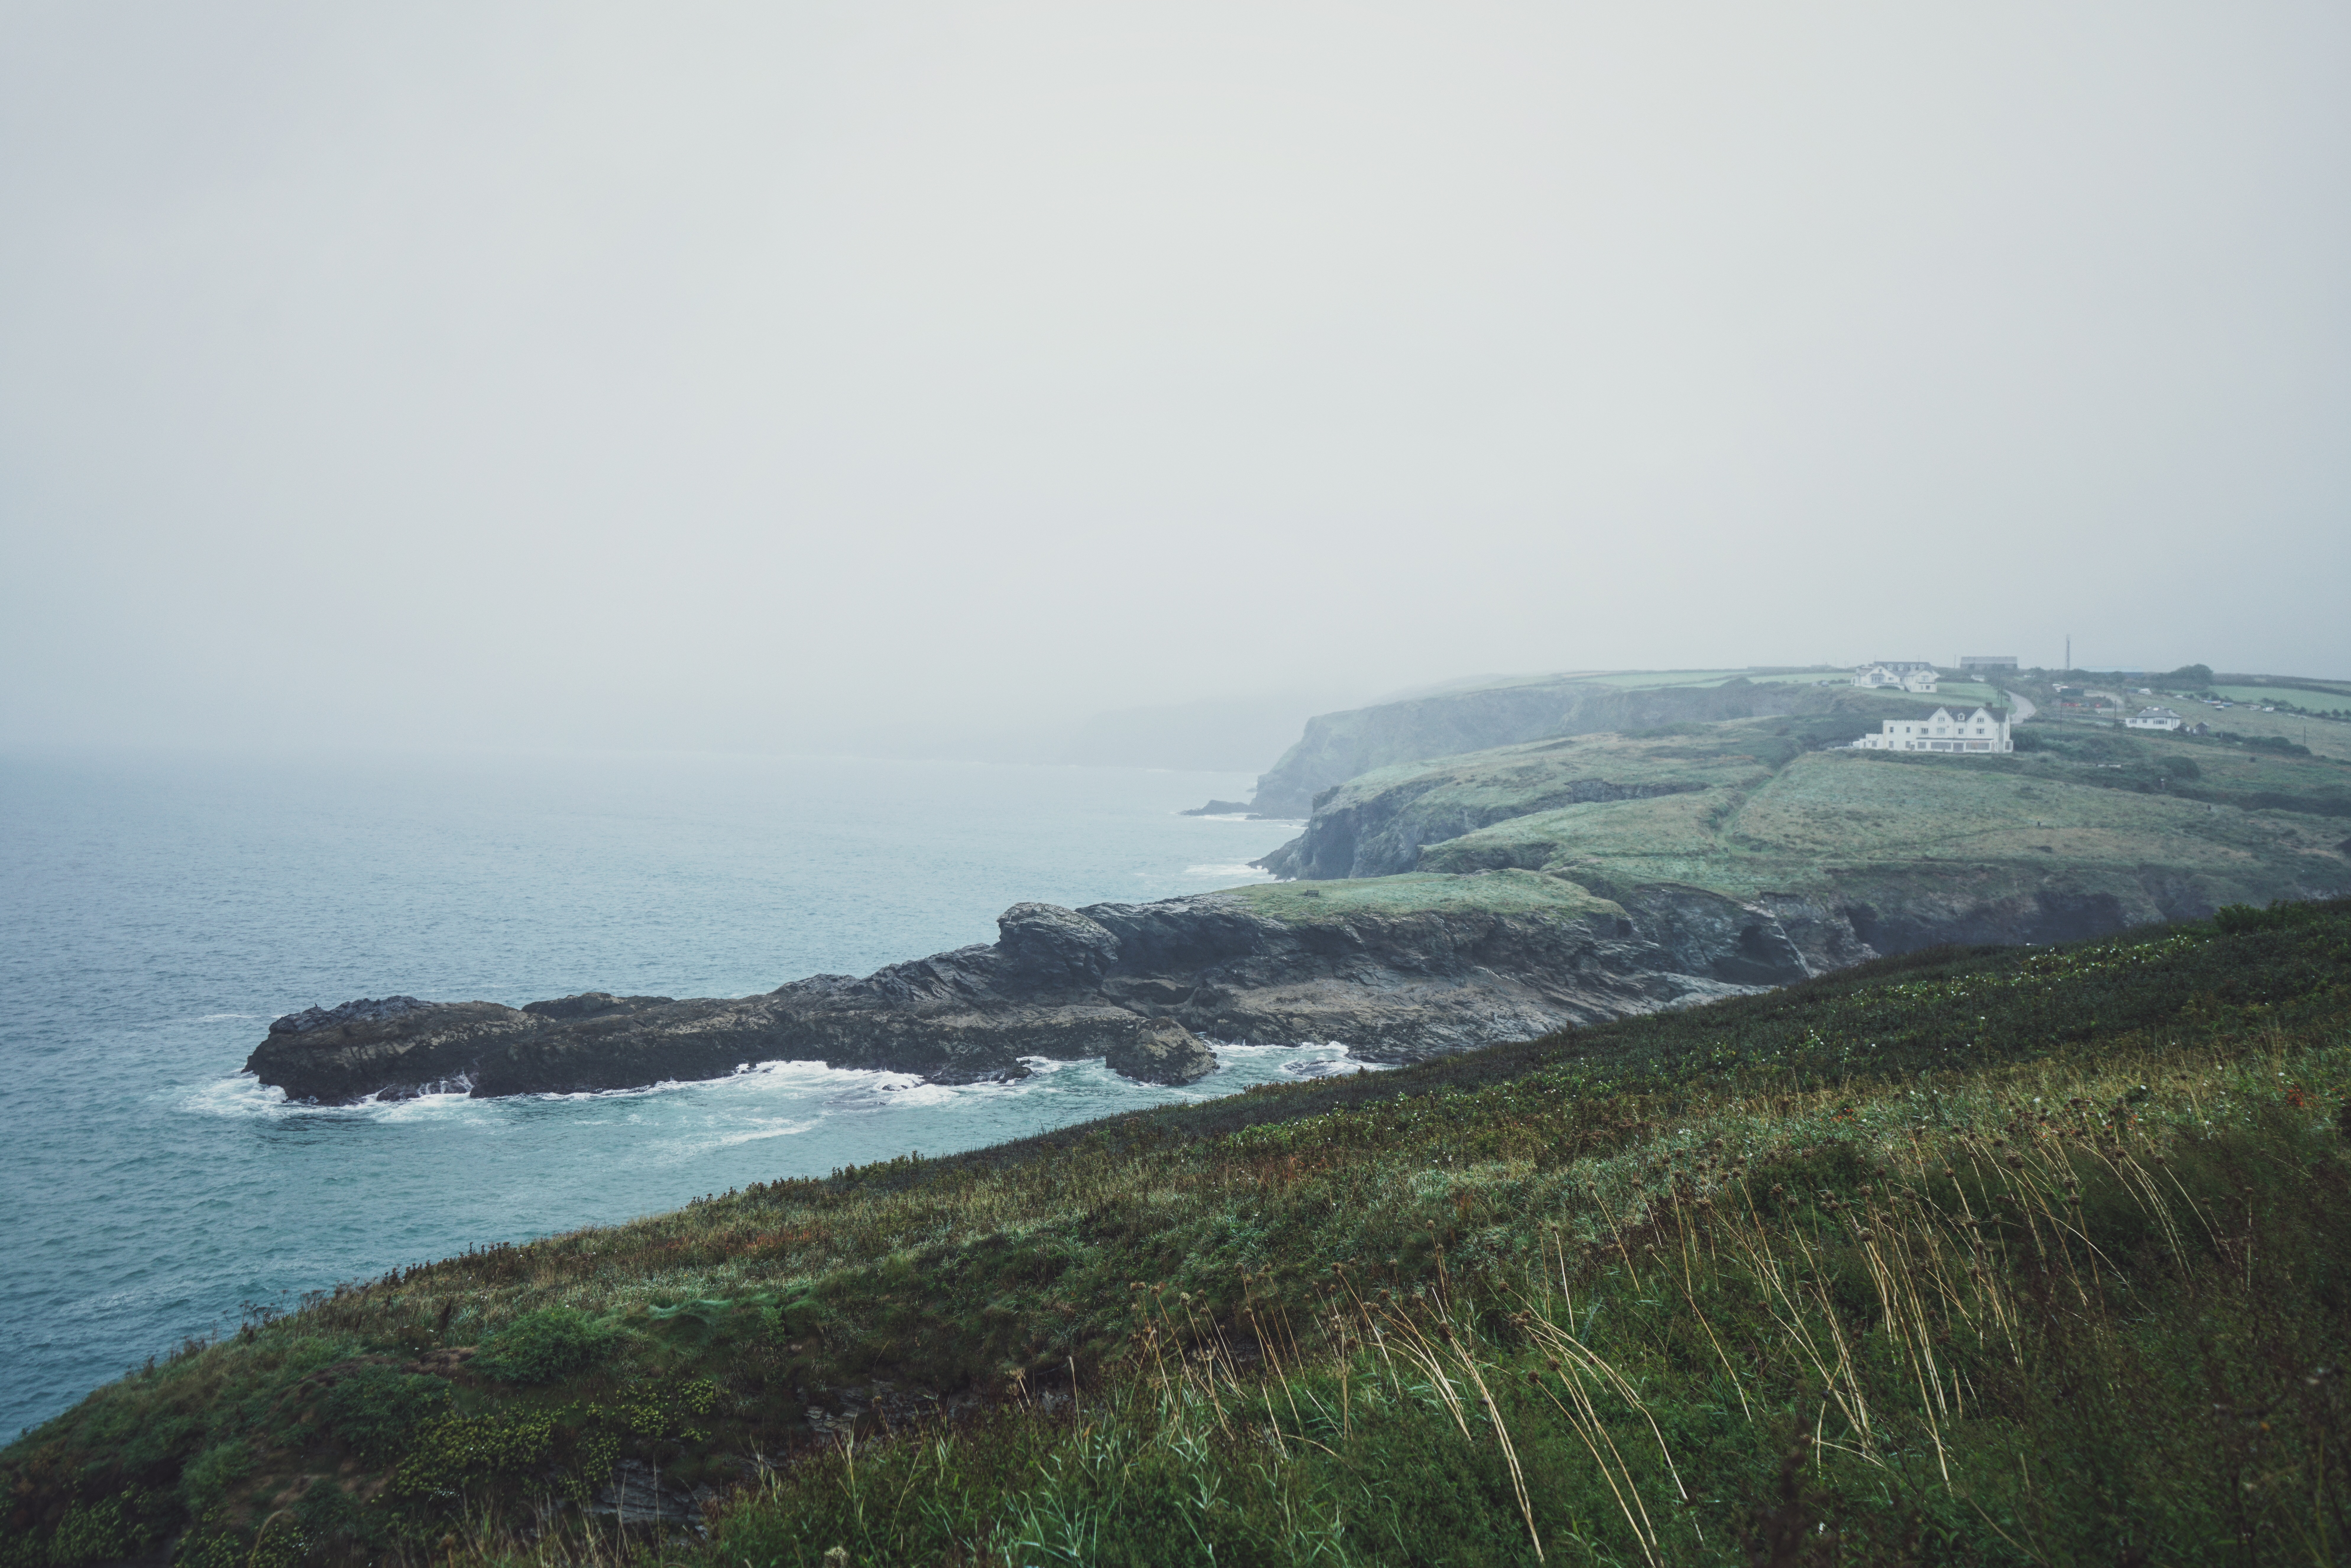
beach, sea, coast, water, grass, ocean, horizon, hill, shore, cliff, bay, terrain, cape, landform, geographical feature, atmospheric phenomenon